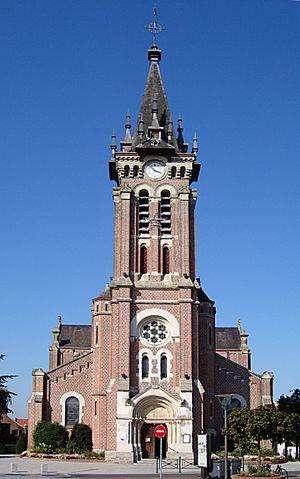
L'église Saint-Vaast de Bondues (Nord). De style néo-roman, elle est construite en 1893 par l'architecte roubaisien Paul Destombes.
Bondues est une commune française située dans le département du Nord, en région Hauts-de-France. Elle fait partie de la Métropole européenne de Lille.